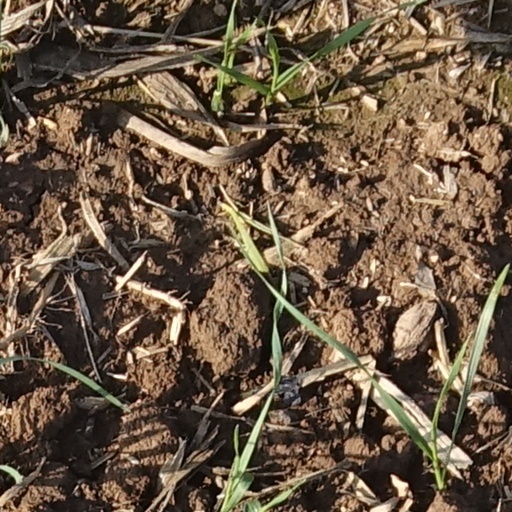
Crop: wheat